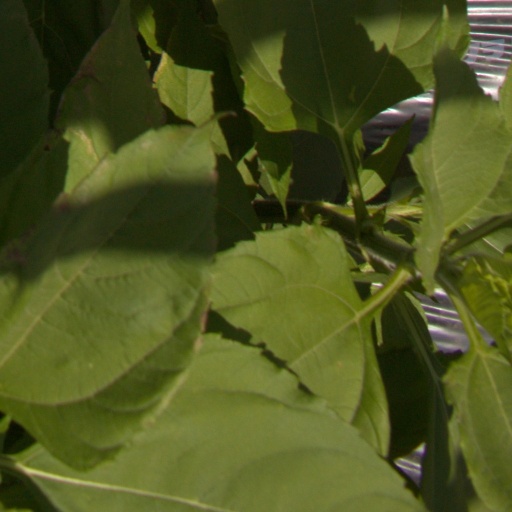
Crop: Jerusalem artichoke